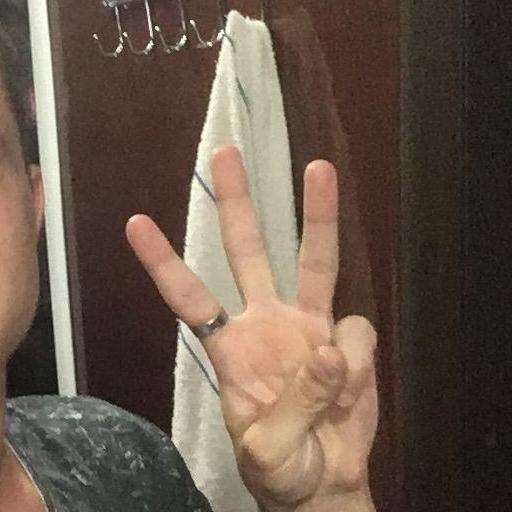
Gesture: three